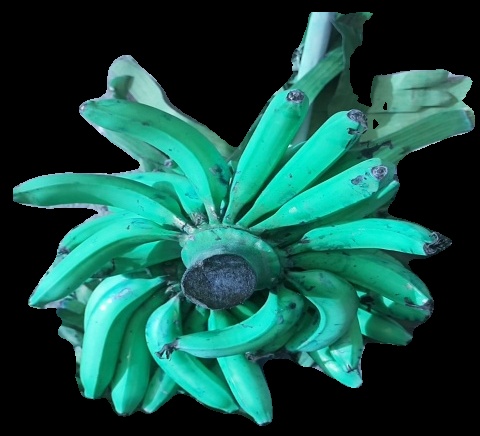
Variety: pachbale
Grade: grade3